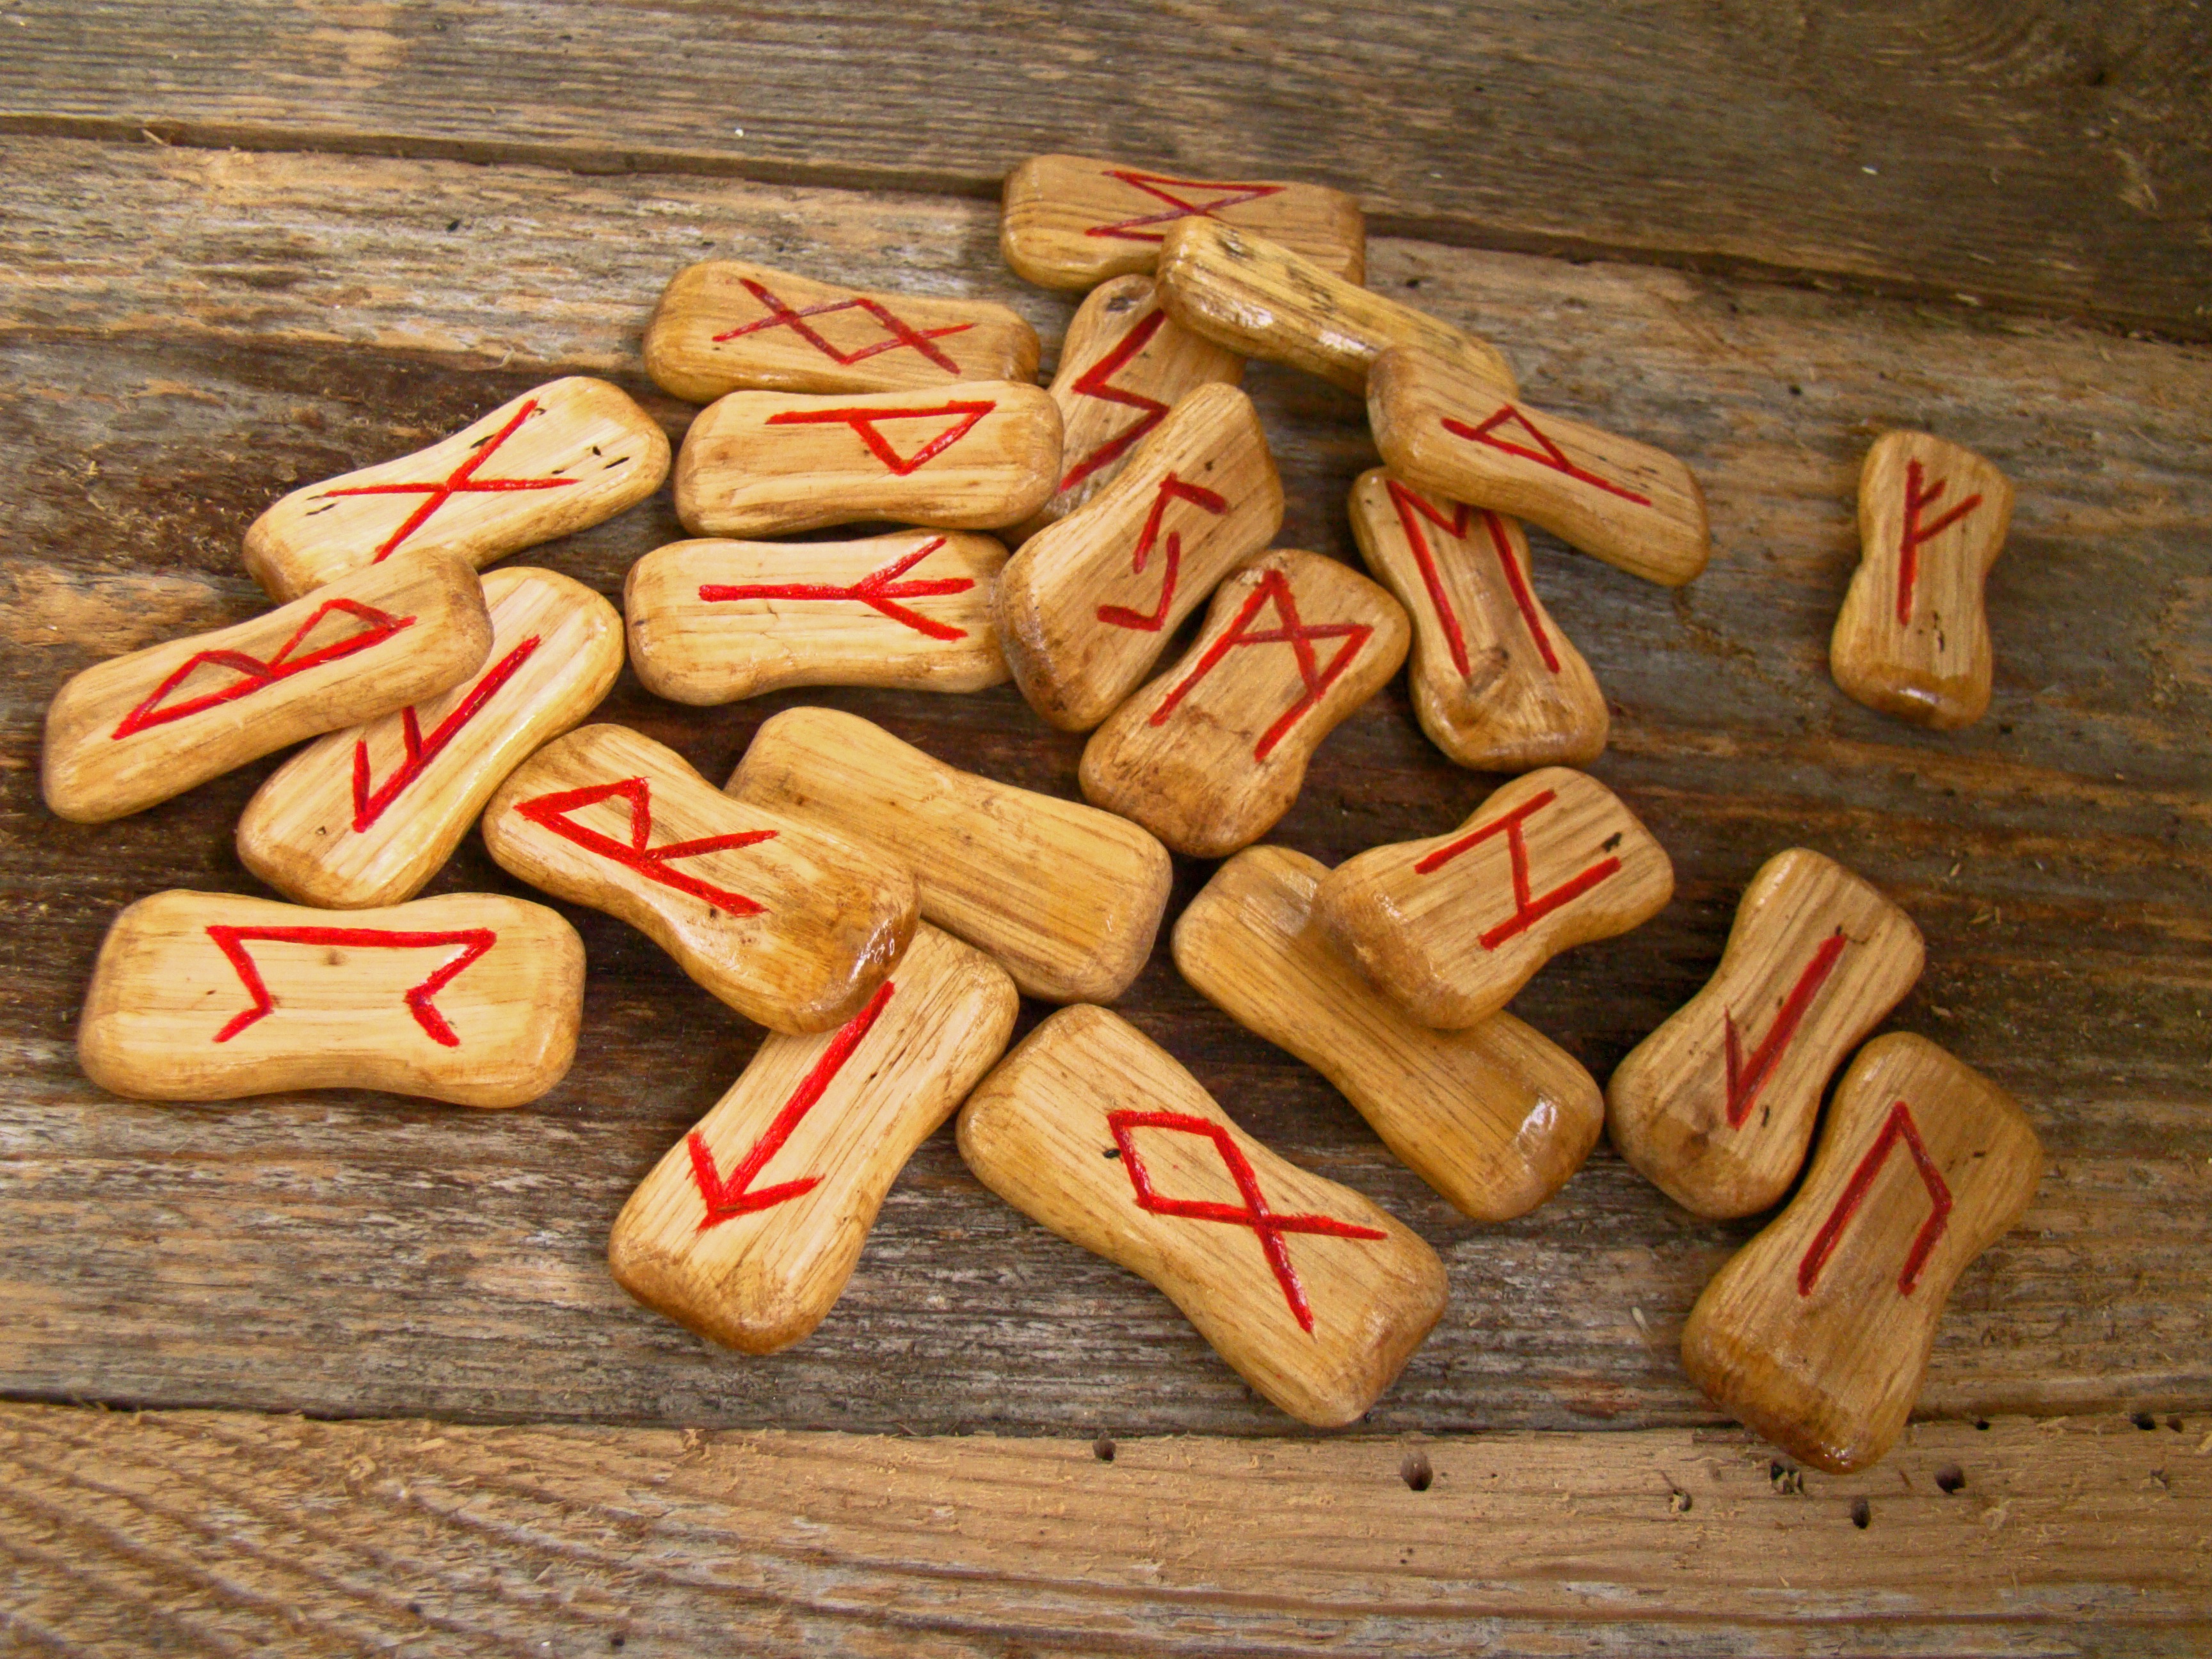
food, produce, baking, dessert, magic, baked goods, flavor, the middle ages, divination, runes, heathenism, snack food